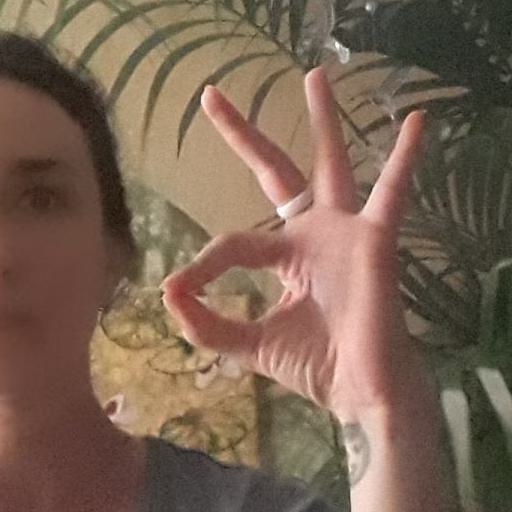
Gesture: ok